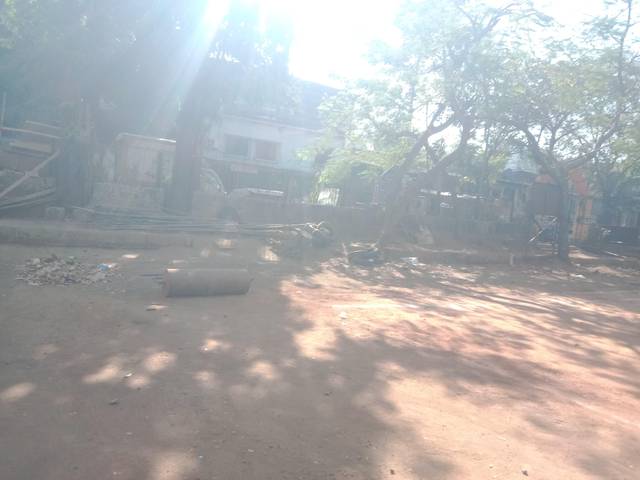
Region: India
Coordinates: 19.088, 72.897